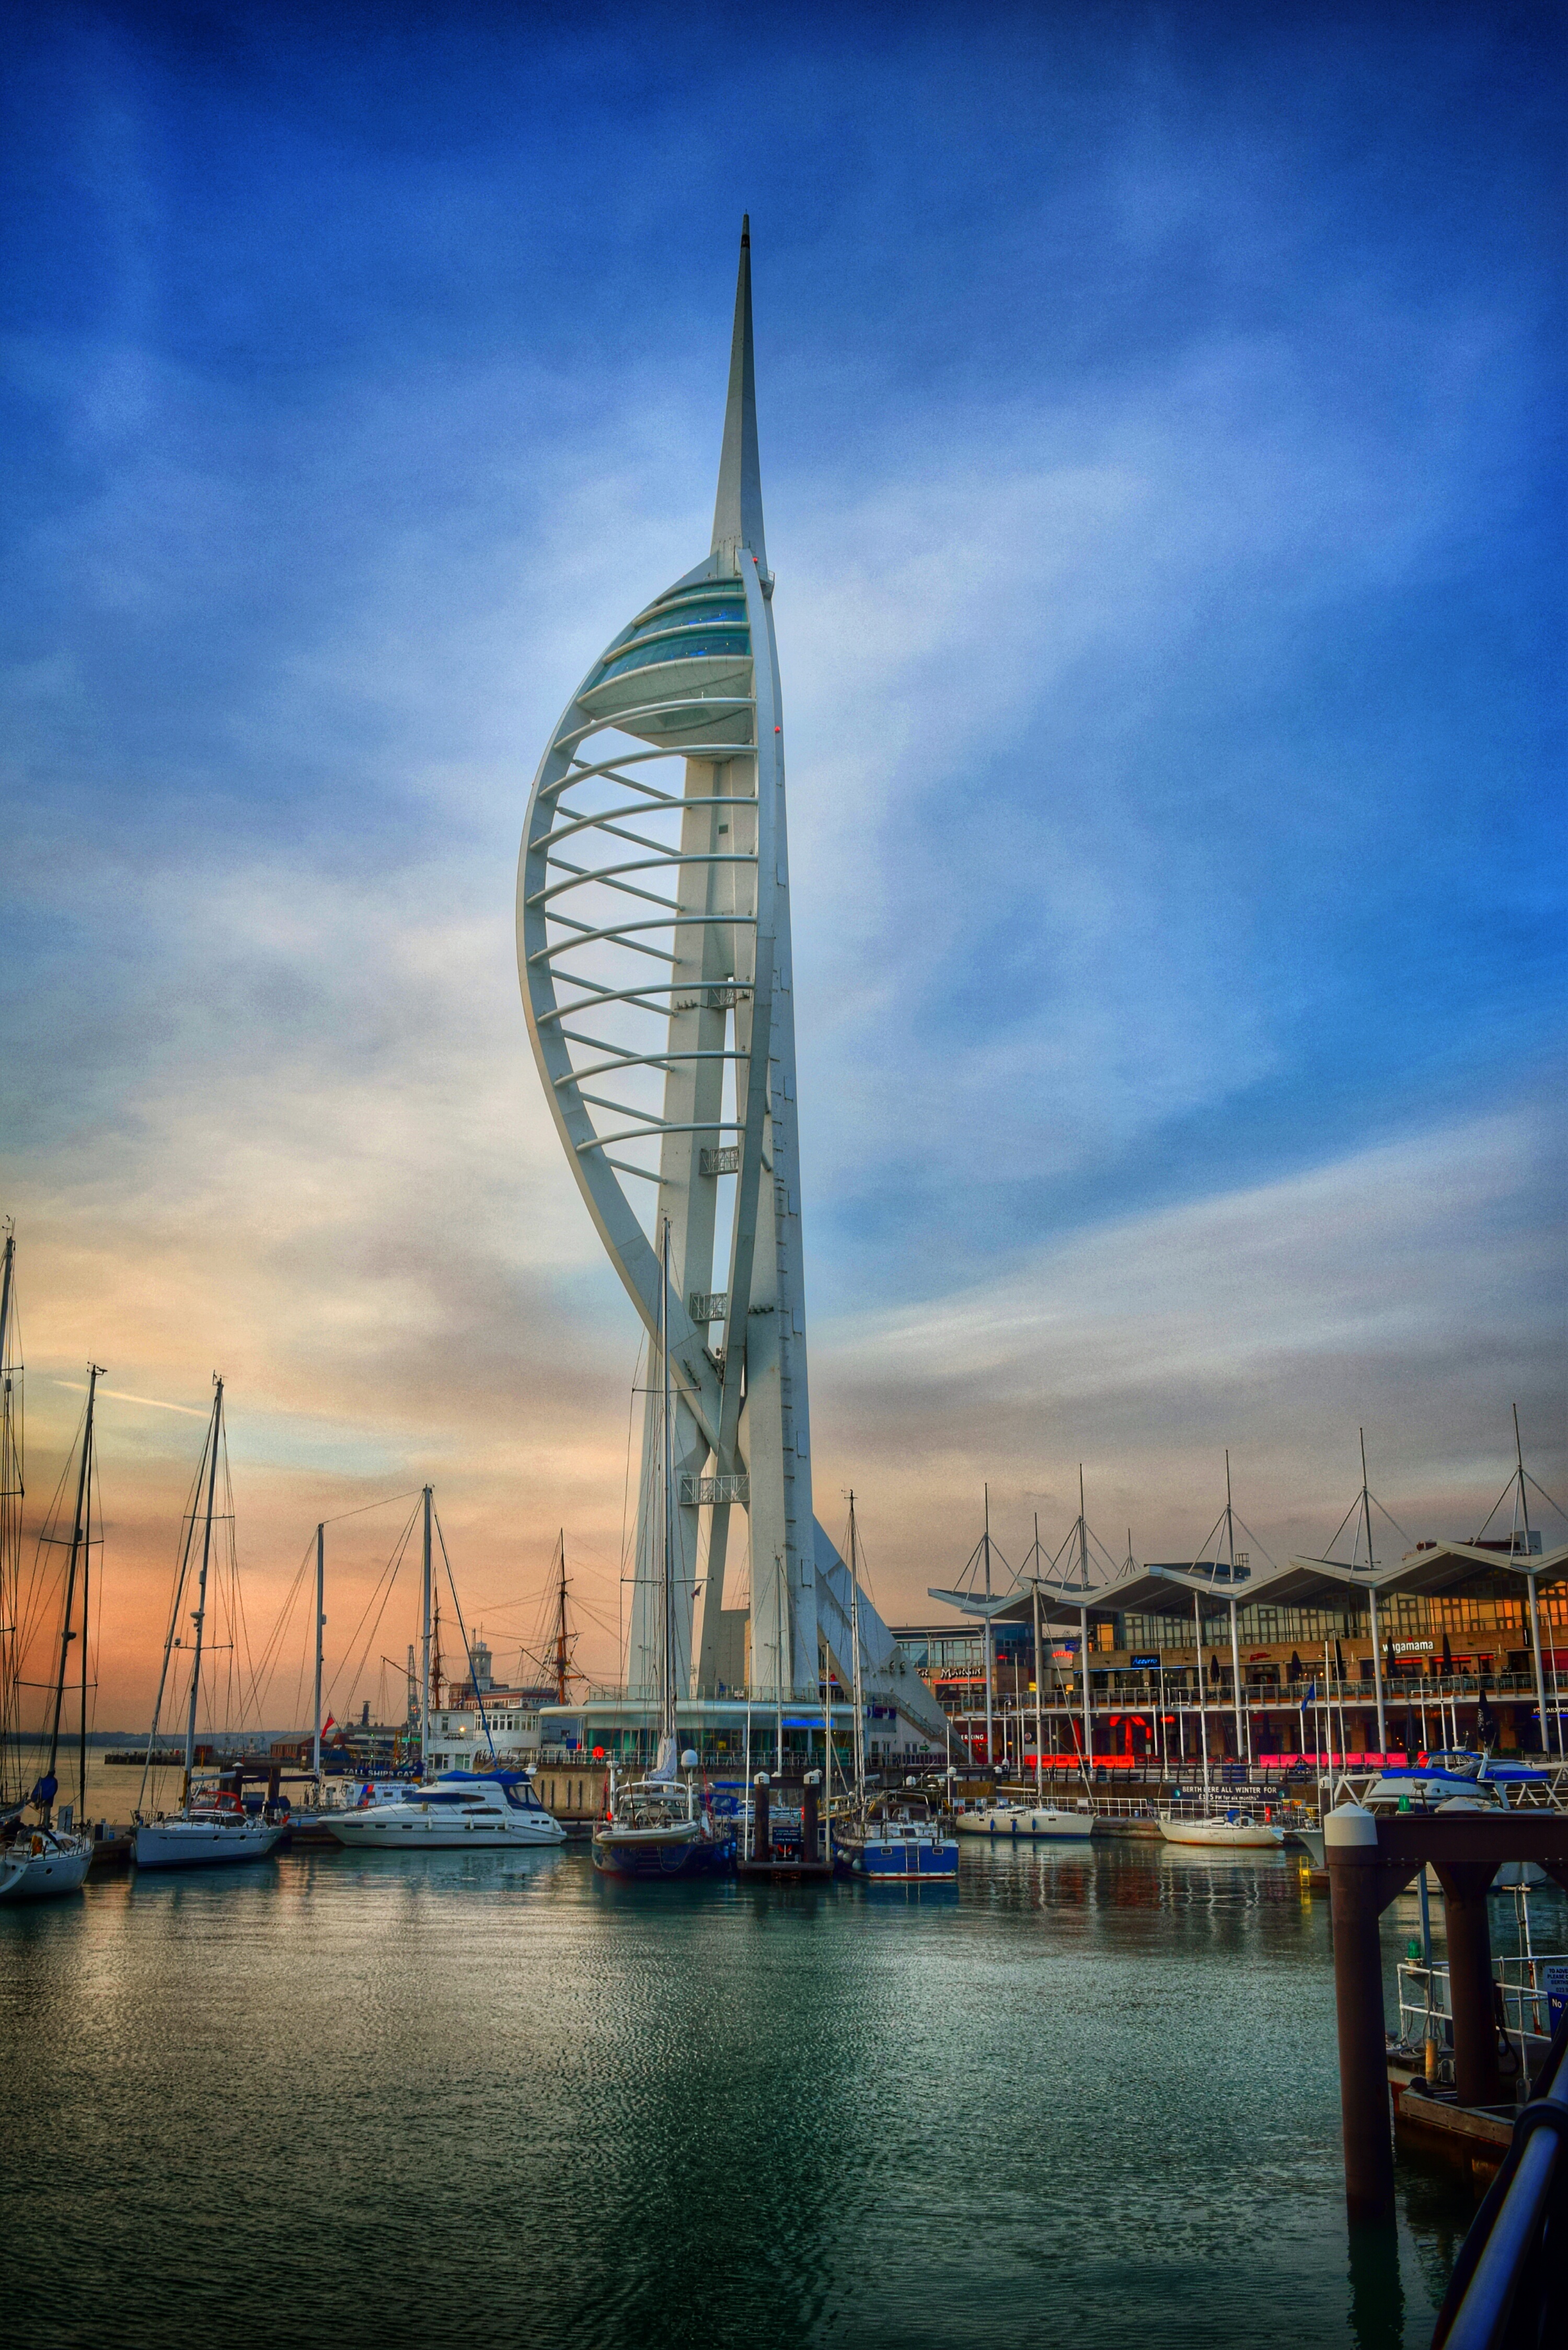
sea, water, dock, sky, sunset, boat, bridge, night, city, skyscraper, cityscape, dusk, evening, reflection, vehicle, tower, landmark, blue, marina, england, landscapes, hampshire, portsmouth, spinnaker tower, urban area